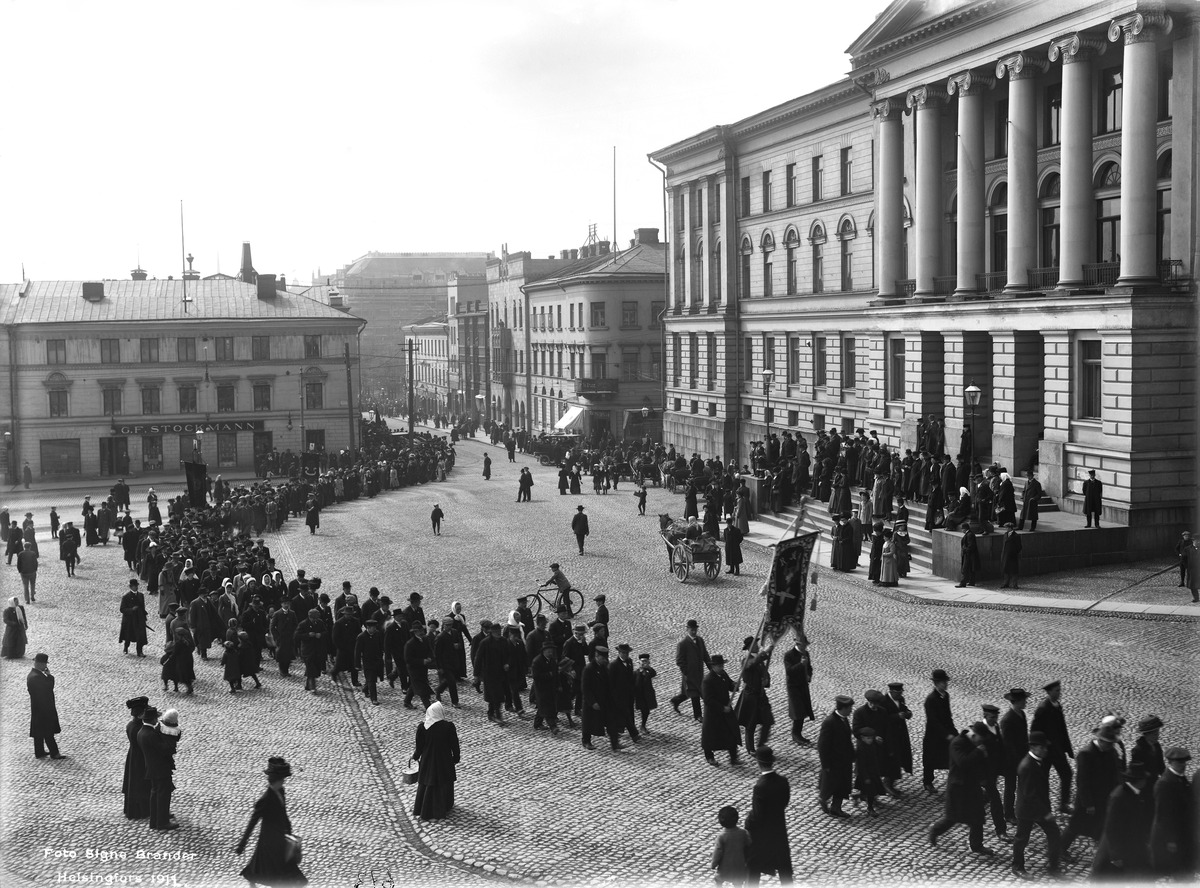
Työläisten vappukulkue Senaatintorilla
sisällön kuvaus: Työläisten vappukulkue Senaatintorilla. mustavalkoinen
Kuvaaja: Brander, Signe, valokuvaaja
Ajankohta: kuvausaika 01.05.1912
Paikka: Suomi, Uusimaa, Helsinki, Kluuvi Helsinki, Senaatintori
Aiheet: torit, jalankulkijat, vuotuisjuhlat vappu, työväenliike, marssit, kulkueet, liput, autot, hevosajoneuvot, polkupyörät